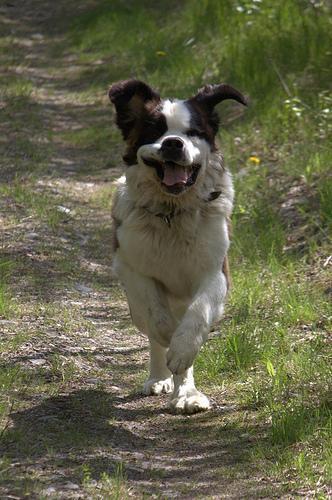
saint bernard